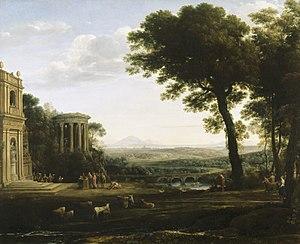
Anglesey Abbey est une country house, ancien prieuré, dans le village de Lode, à 9 km au nord-est de Cambridge, Angleterre. La maison et ses terrains appartiennent au National Trust et sont ouverts au public dans le cadre des propriétés de Anglesey Abbey, des jardins et du moulin Lode, bien que certaines parties restent la résidence privée de la famille Fairhaven.